Armenian wine

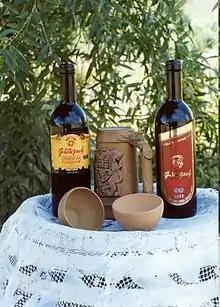
Gandzak wine

In 2011 archaeologists in Armenia announced the discovery of the world's oldest-known wine production facility. Located in the Areni cave complex, it consists of a shallow basin used to press grapes, a vat for storage, and fermentation jars. They also found grape seeds, remains of pressed grapes, and dozens of dried vines. The seeds were from "Vitis vinifera", a grape still used to make wine. The cave remains date to about 4100 BC – 900 years before the earliest comparable wine remains, found in Egyptian tombs. Archaeologist Gregory Areshian of UCLA says, "The site gives us a new insight into the earliest phase of horticulture—how they grew the first orchards and vineyards."